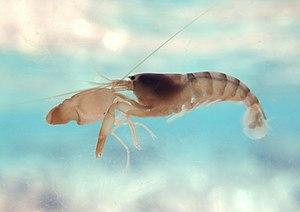
Une crevette Alpheus leviusculus à la Réunion.